Antrectomy

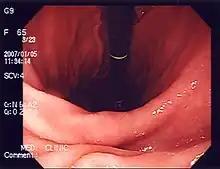
Gastric endoscopy, a procedure gradually replacing the need for antrectomy.

With advancements in endoscopy, traditional antrectomy is a less popular surgical choice for gastric outlet obstruction (GOO) and peptic ulcer disease (PUD).